Raymond T. Odierno

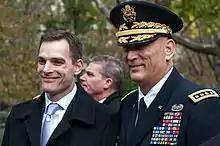
Odierno (right) with son Anthony K. Odierno during the opening ceremony of the Veterans Day Parade in New York 2013

Odierno and his wife had three children and four grandchildren. His son, retired U.S. Army Captain Anthony K. Odierno, is an Iraq War veteran who lost his left arm to a rocket-propelled grenade.